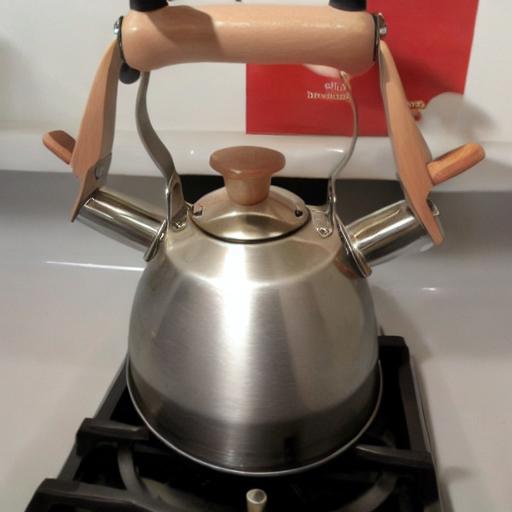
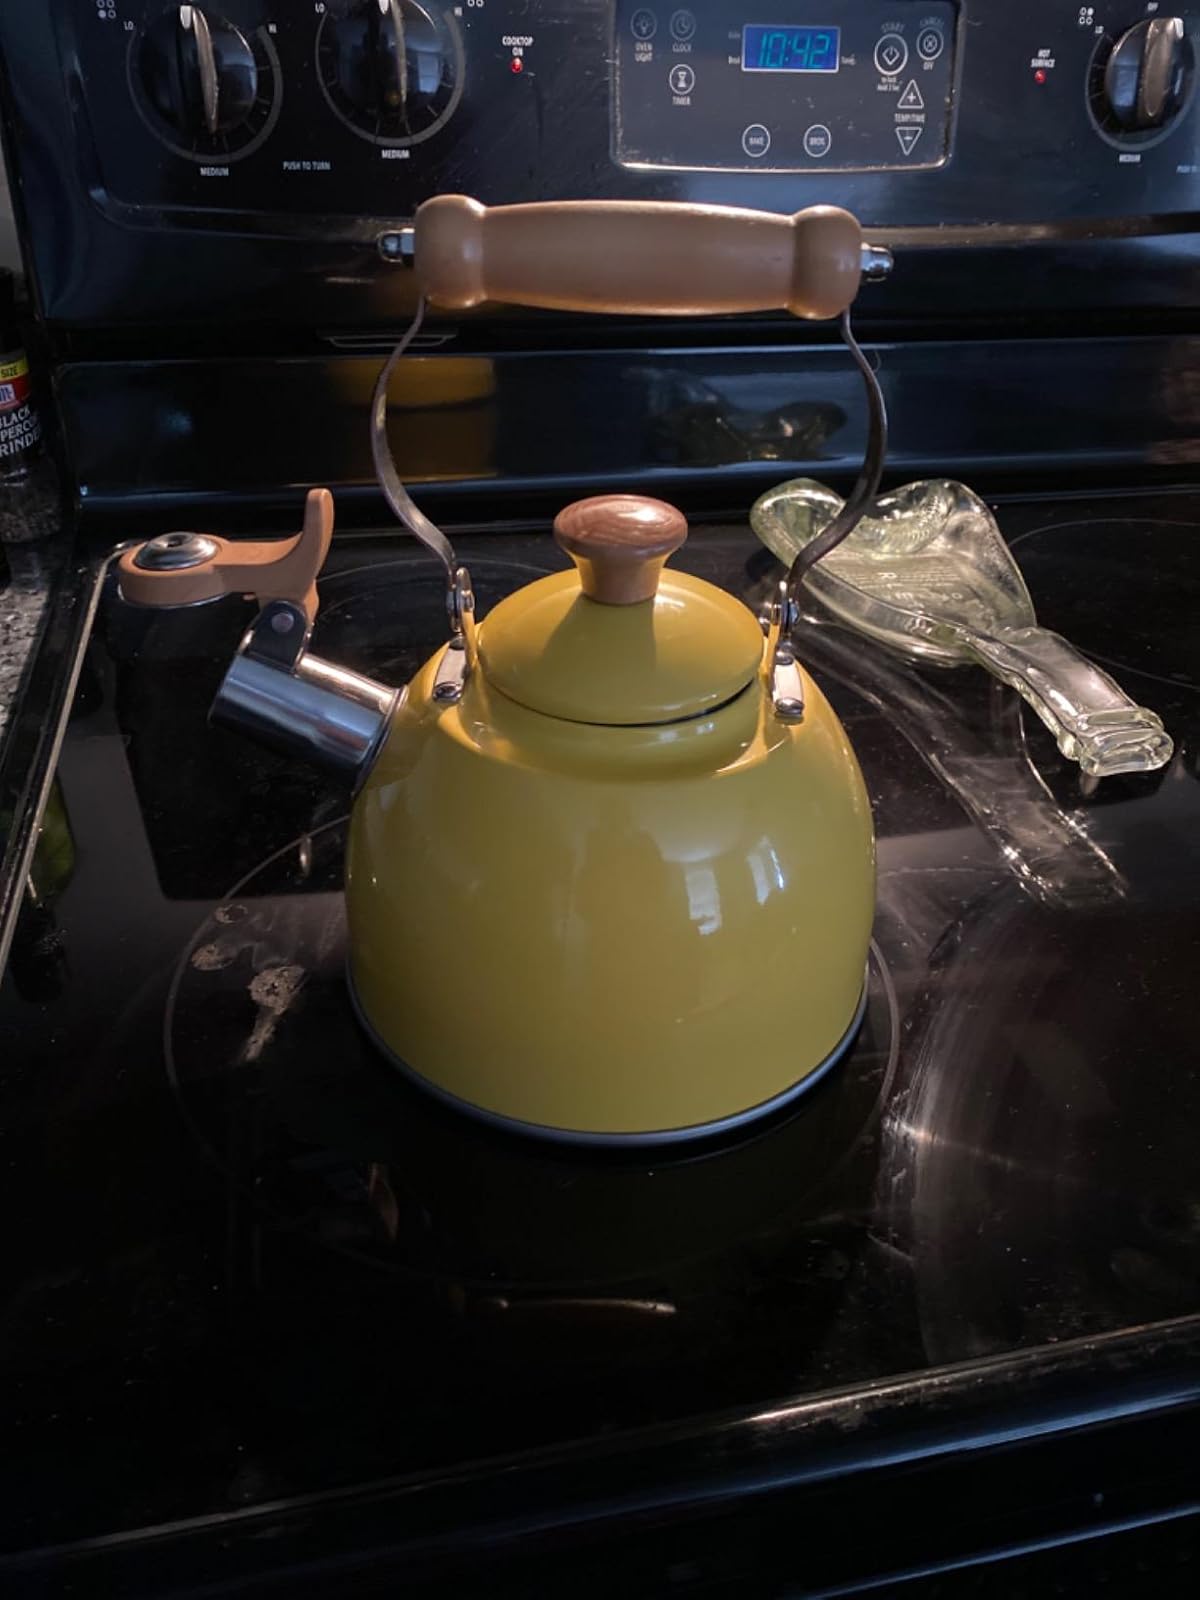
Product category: items_kettle
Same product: no